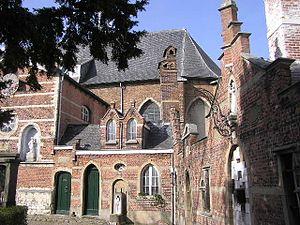
Jean-Baptiste Wils est un carme déchaux flamand, confesseur de la Bienheureuse Anne de Saint-Barthélemy, et auteur d'ouvrages spirituels dans le contexte de la Contre-Réforme anversoise, sous le nom d'Élie de Sainte-Thérèse.